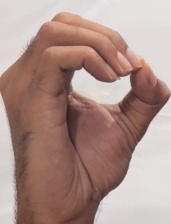
ASL sign: O